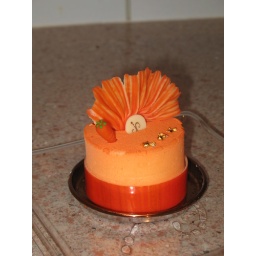
Carrot cake (a layer of white sponge cake around a carrot cake center) - Jean-Philippe Patisserie Bellagio, Las Vegas